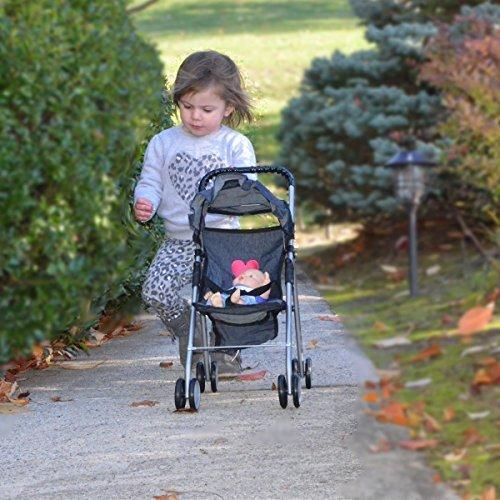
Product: My First Doll Stroller Denim for Baby Doll
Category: Toys & Games | Dolls & Accessories | Doll Accessories | Strollers
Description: Denim stroller with hood, seat belt, and basket on the bottom.
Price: $18.99
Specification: ProductDimensions:20.5x10x20.5inches|ItemWeight:1.95pounds|ShippingWeight:2.2pounds(Viewshippingratesandpolicies)|DomesticShipping:ItemcanbeshippedwithinU.S.|InternationalShipping:ThisitemcanbeshippedtoselectcountriesoutsideoftheU.S.LearnMore|ASIN:B00J7YAEJM|Itemmodelnumber:9318D|Manufacturerrecommendedage:24months-4years